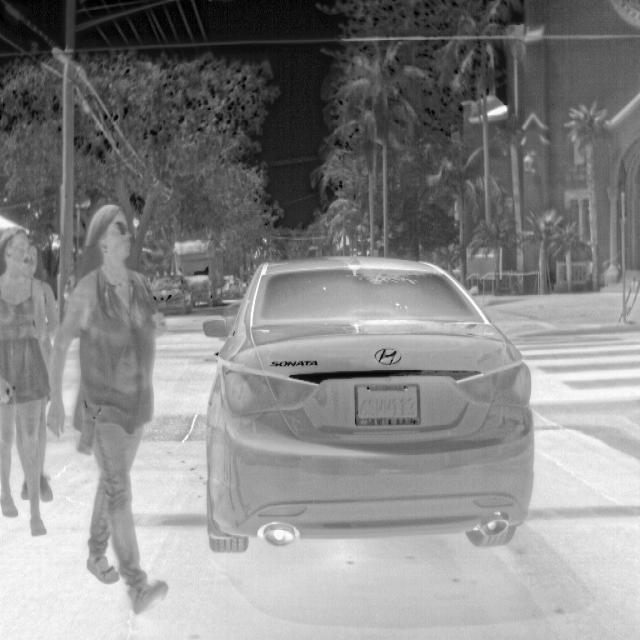
Detected objects:
label: person
label: person